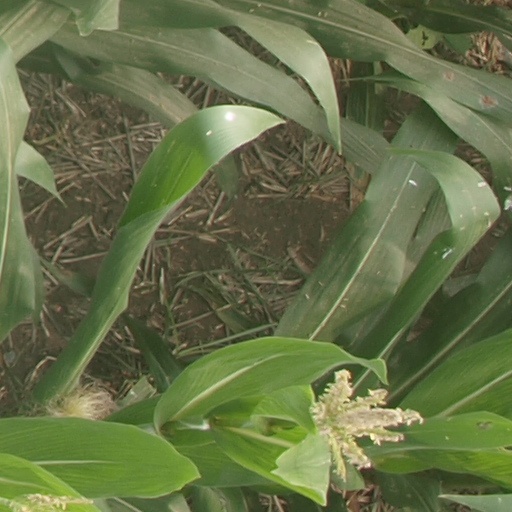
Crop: maize; corn